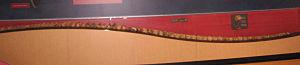
Thalassomedon est un genre éteint de Plesiosauroidea, baptisé par Samuel Paul Welles en 1943.